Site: brandenburg
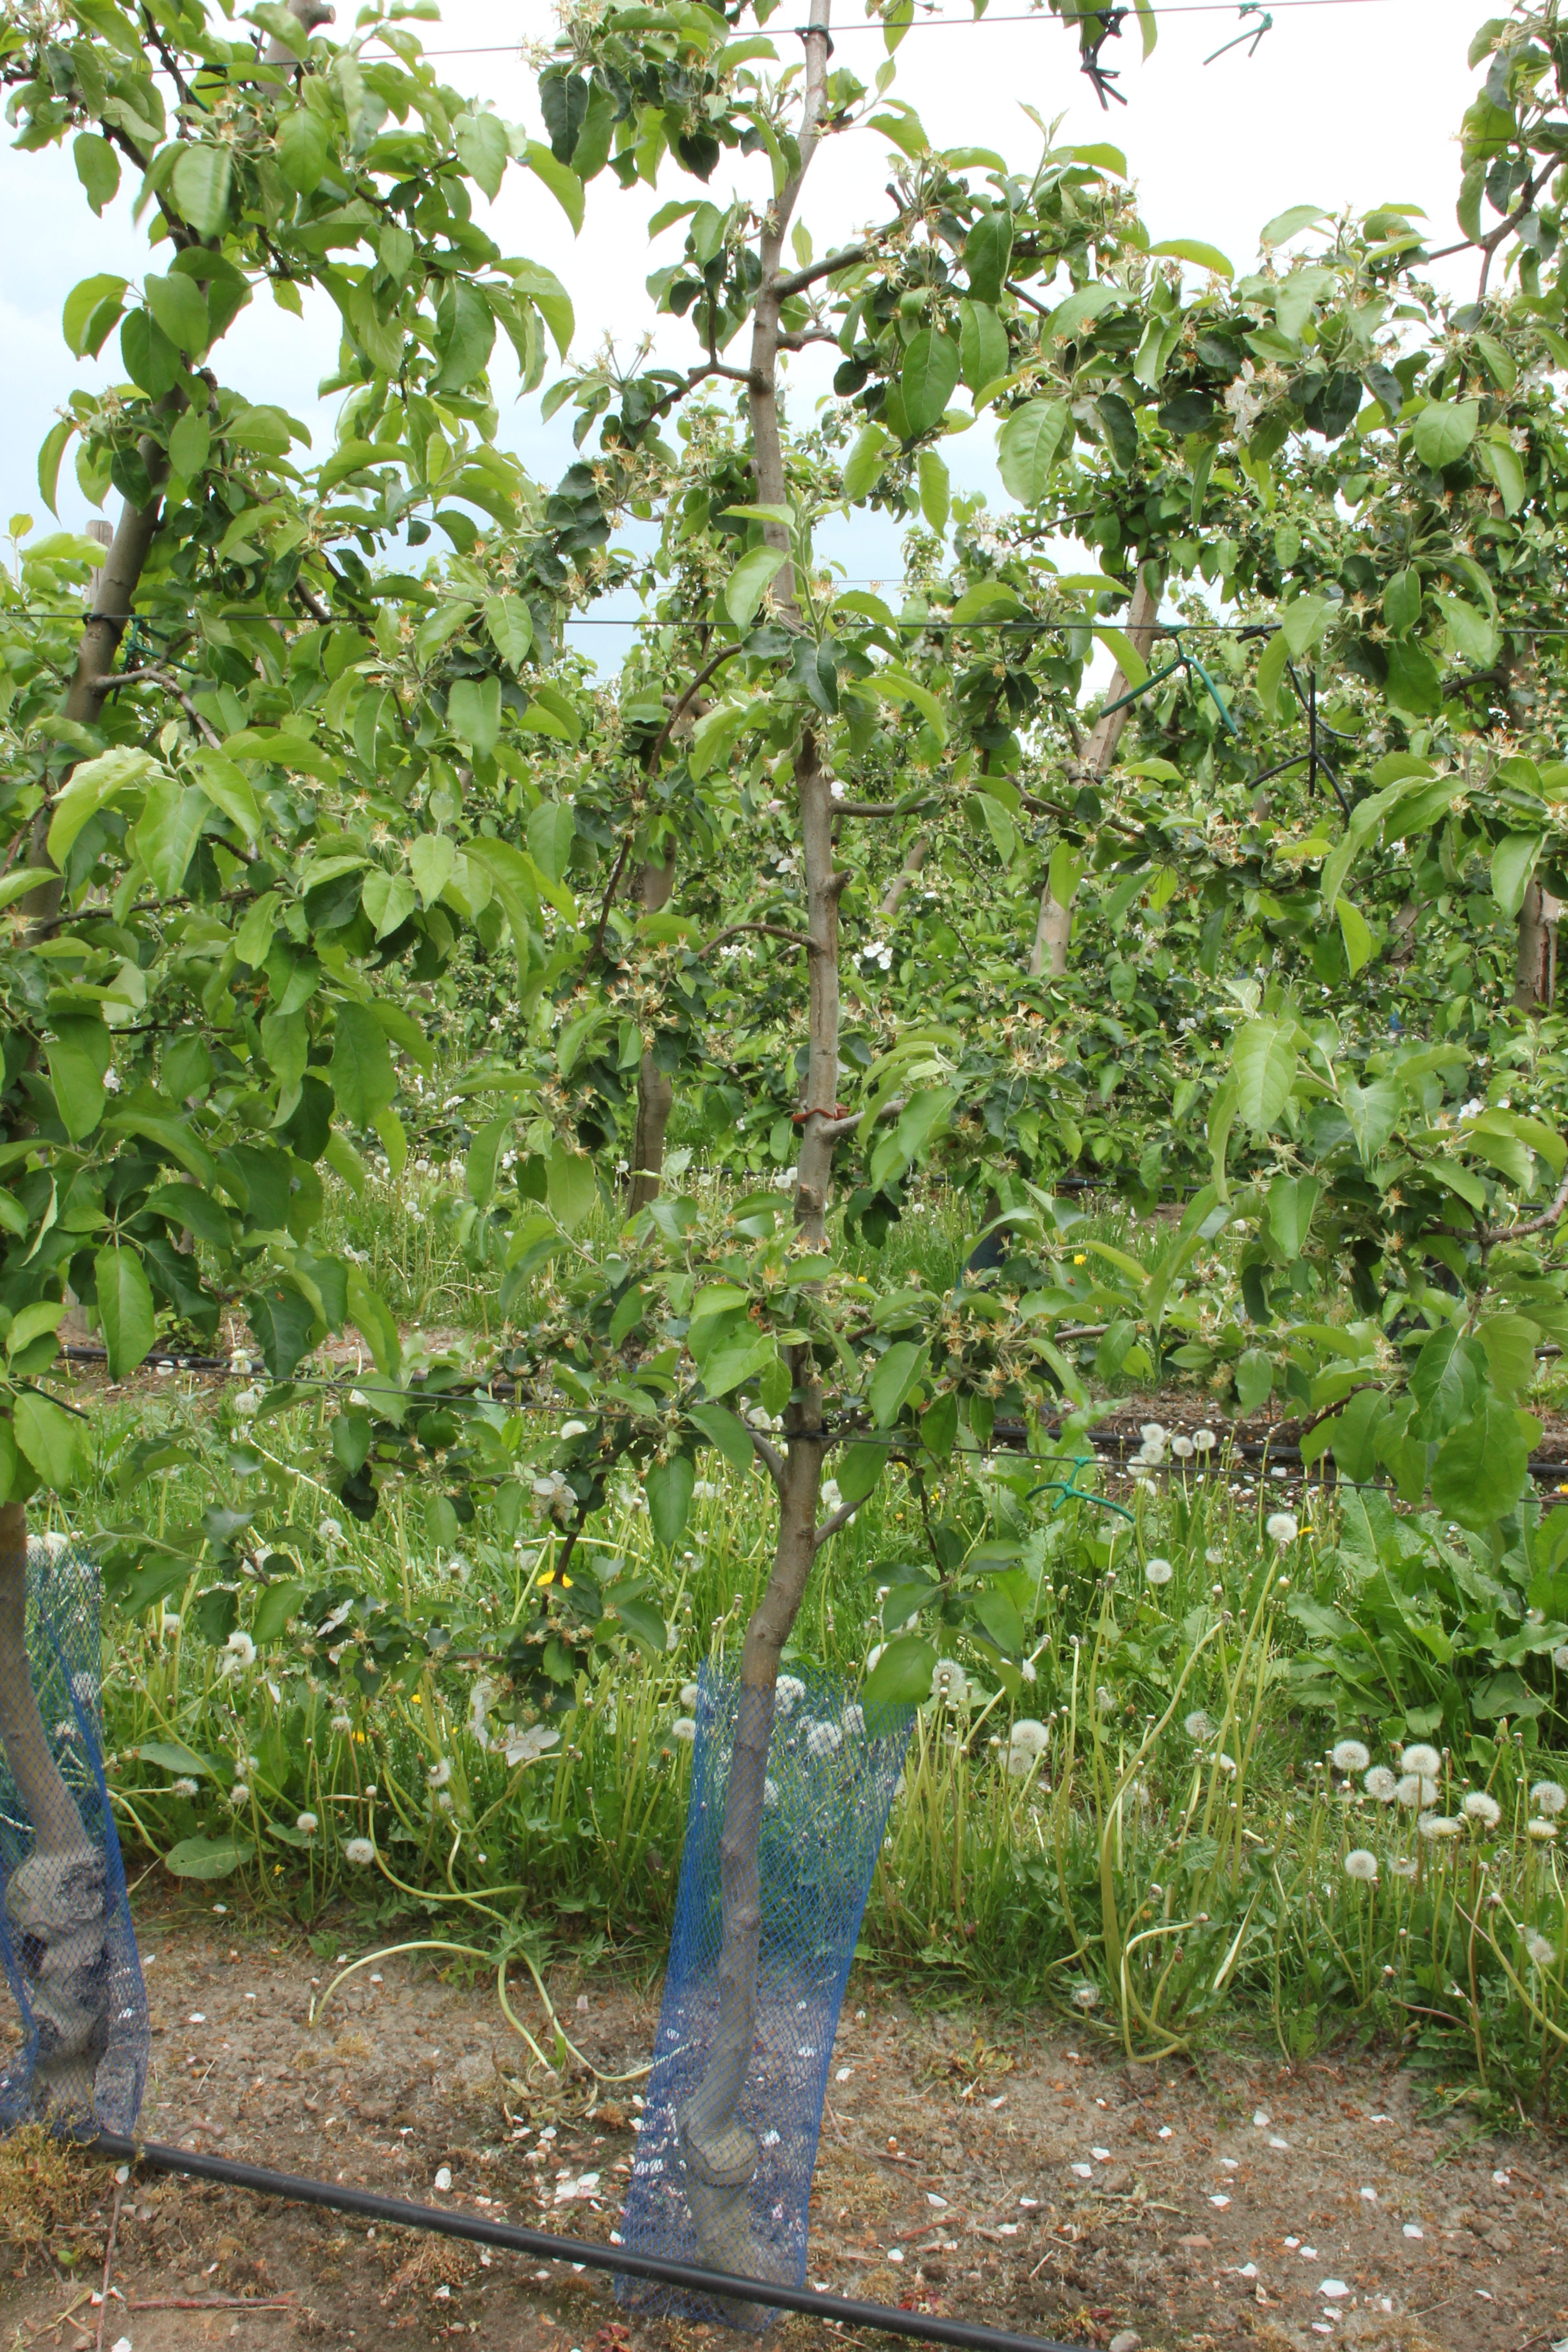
Growth stage (BBCH 67): Flowering